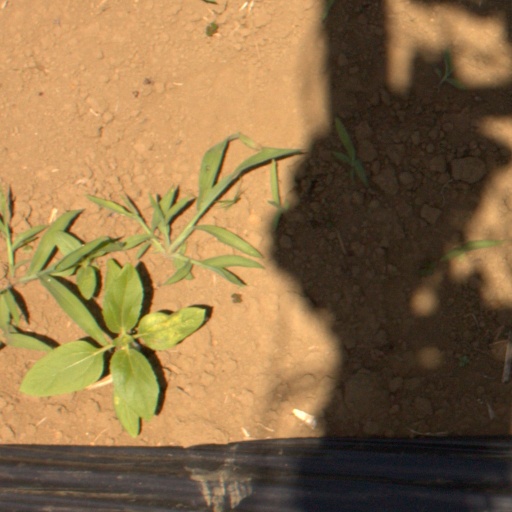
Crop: Jerusalem artichoke